Modern Times (film)

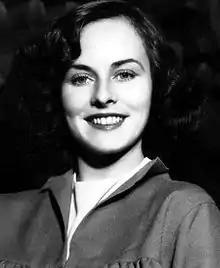
Paulette Goddard

During a European tour promoting "City Lights", Chaplin got the inspiration for "Modern Times" from both the lamentable conditions of the continent through the Great Depression, along with a conversation with Mahatma Gandhi in which they discussed modern technology. Chaplin did not understand why Gandhi generally opposed it, though he granted that "machinery with only consideration of profit" had put people out of work and ruined lives.